Hungarian irredentism

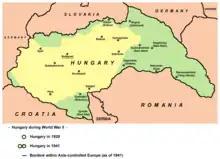
Hungary in 1920 and 1941

Hungary's government allied itself with Nazi Germany during World War II in exchange for assurances that Greater Hungary's borders would be restored. This goal was partially achieved when Hungary reannexed territories from Czechoslovakia, Romania, and Yugoslavia at the outset of the war. These annexations were affirmed under the Munich Agreement (1938), two Vienna Awards (1938 and 1940), and aggression against Yugoslavia (1941), the latter achieved one week after the German army had already invaded Yugoslavia.